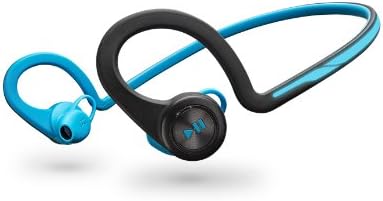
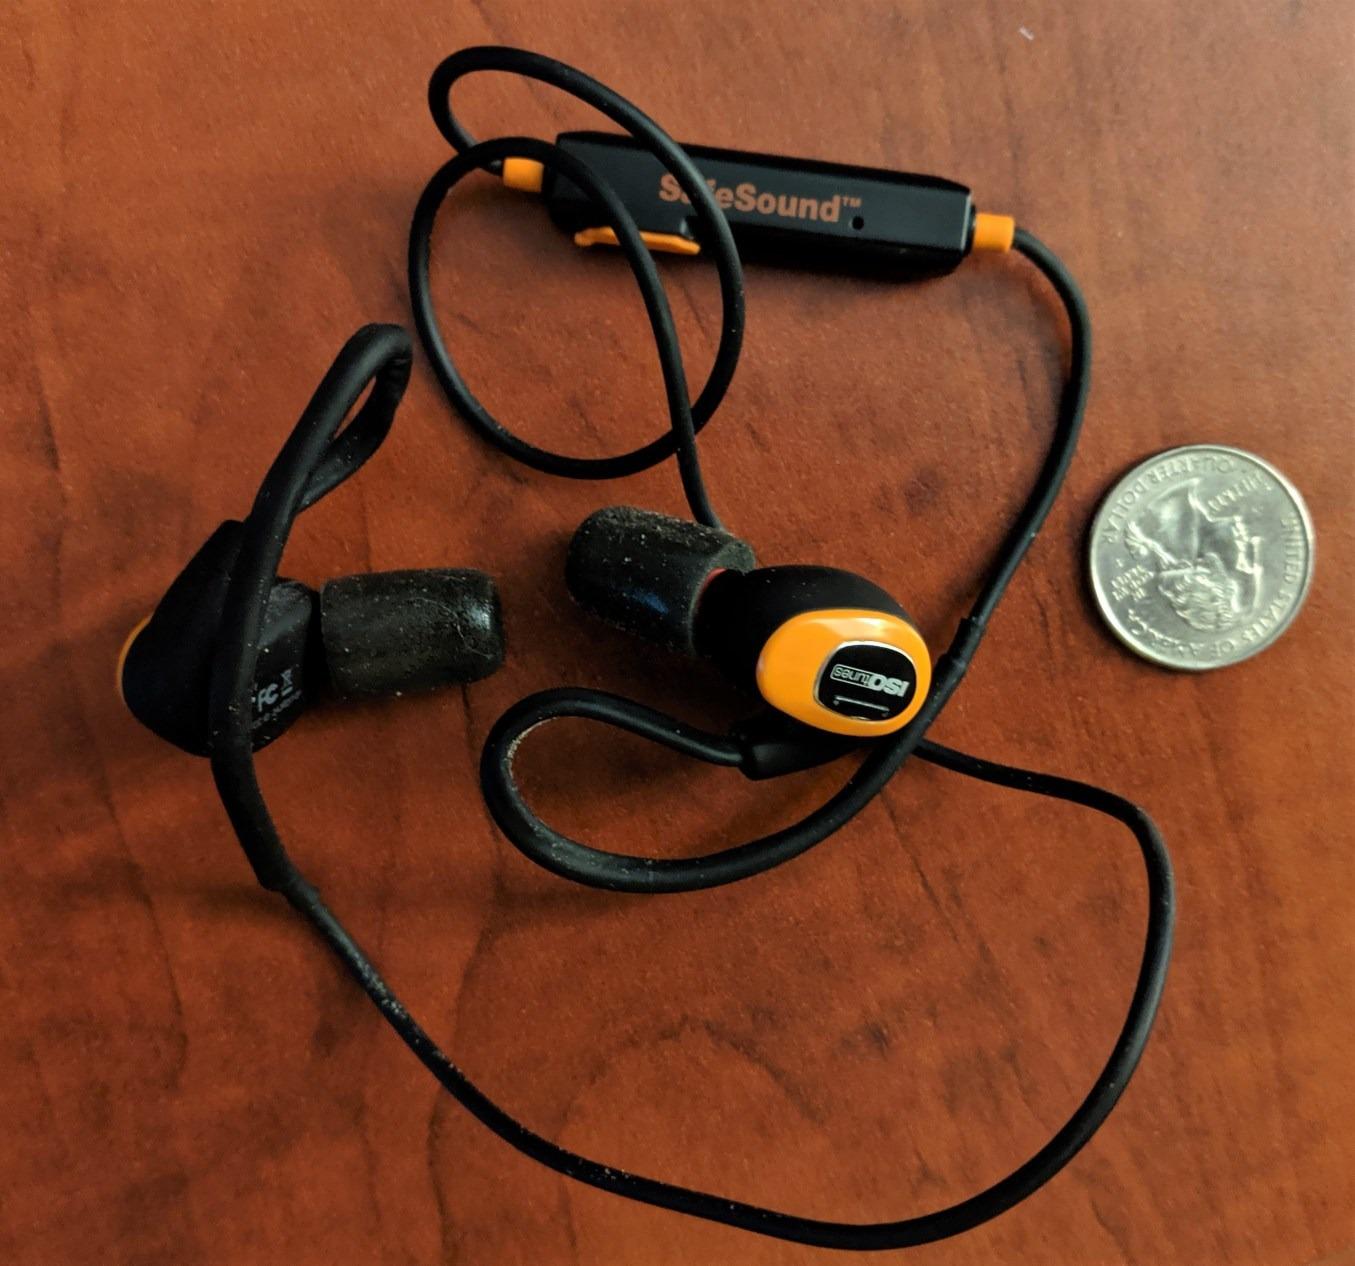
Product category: headphones
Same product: no